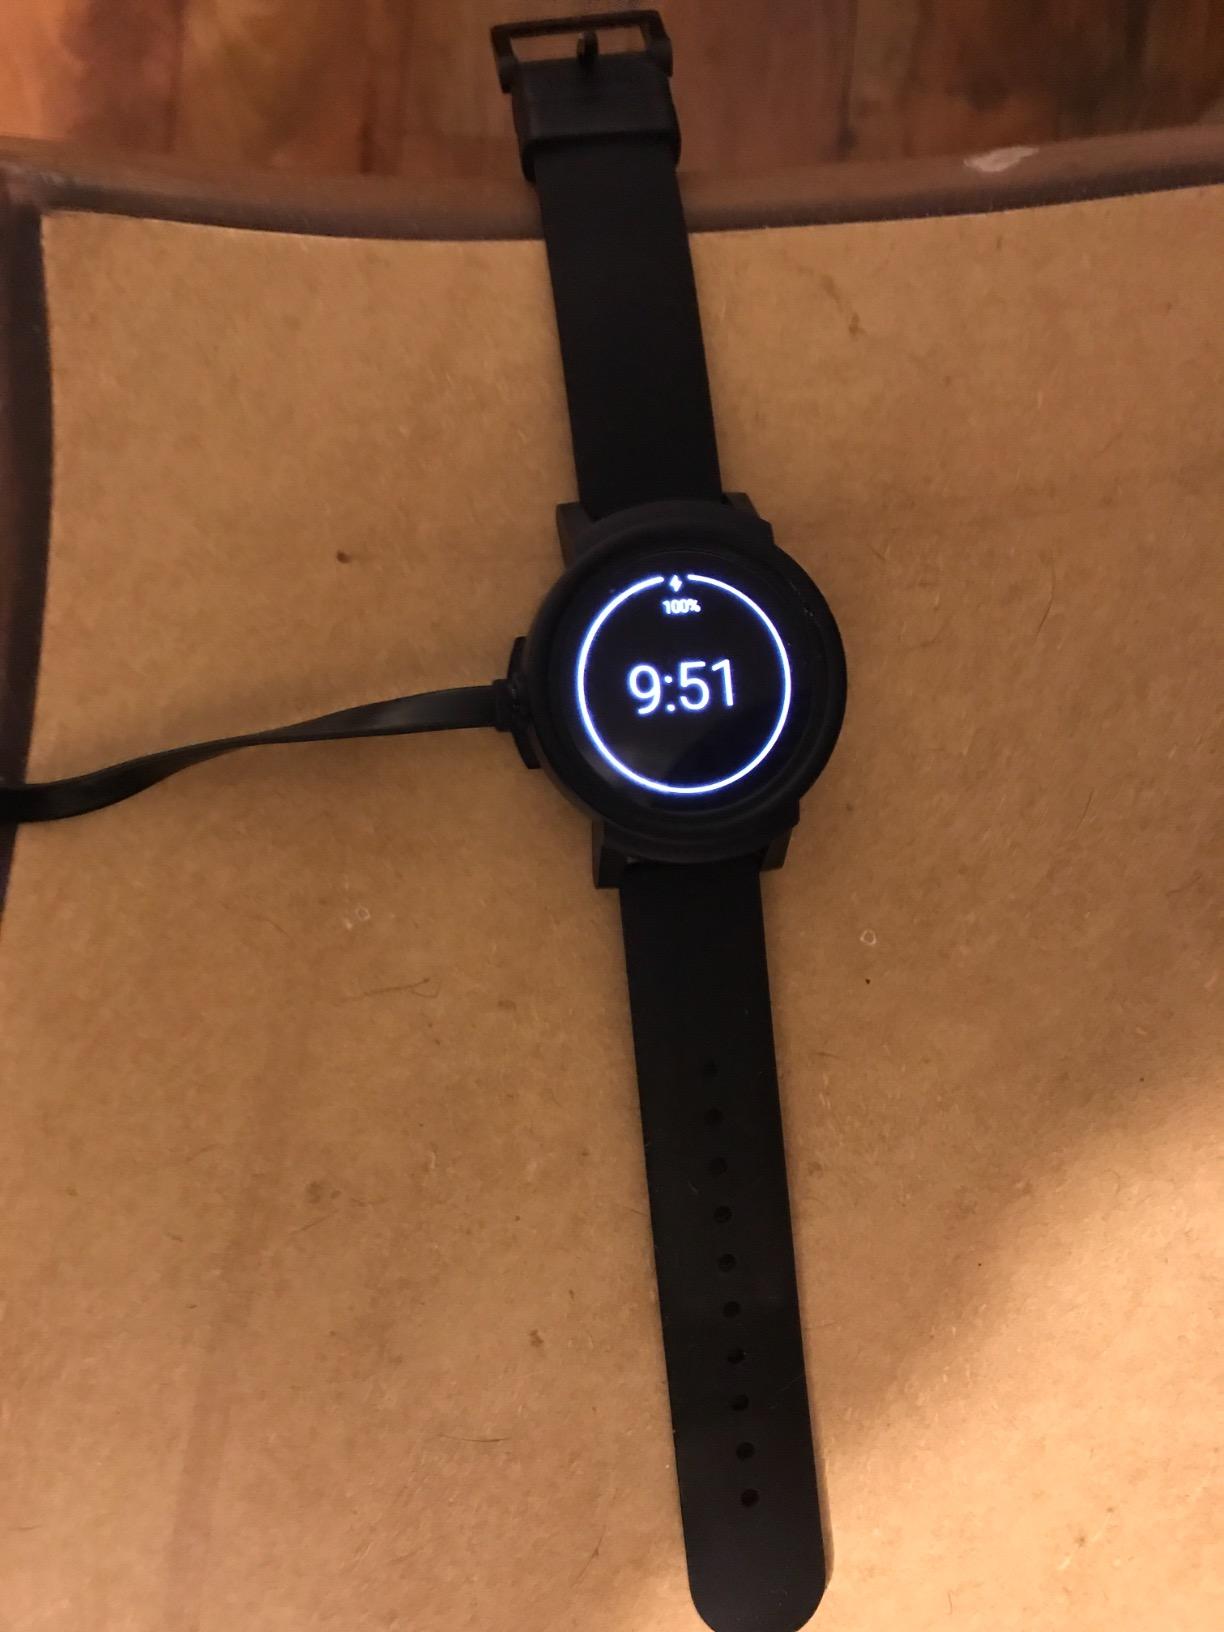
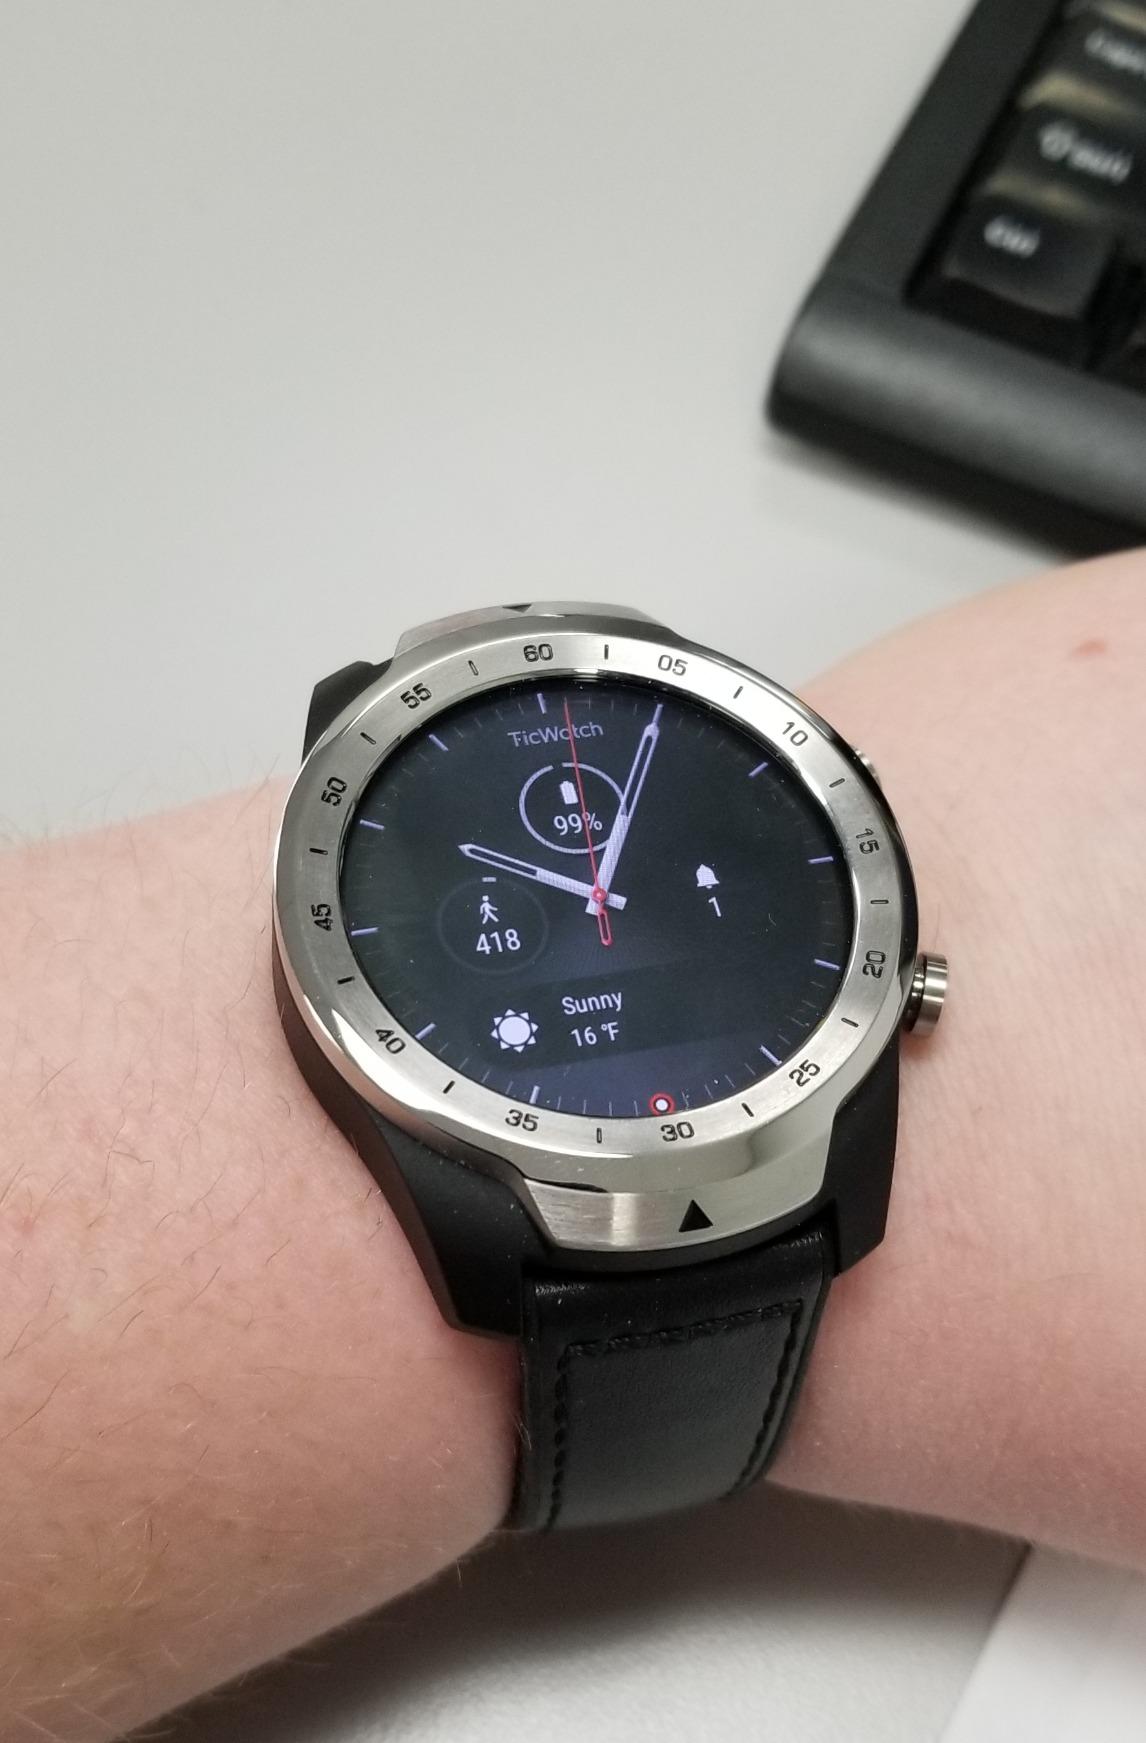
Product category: smartwatch
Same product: no